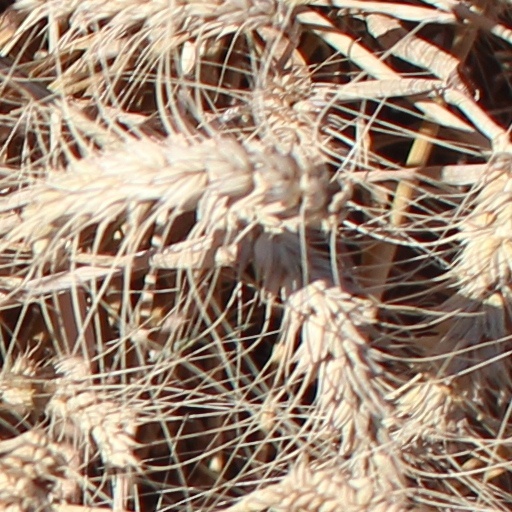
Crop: wheat